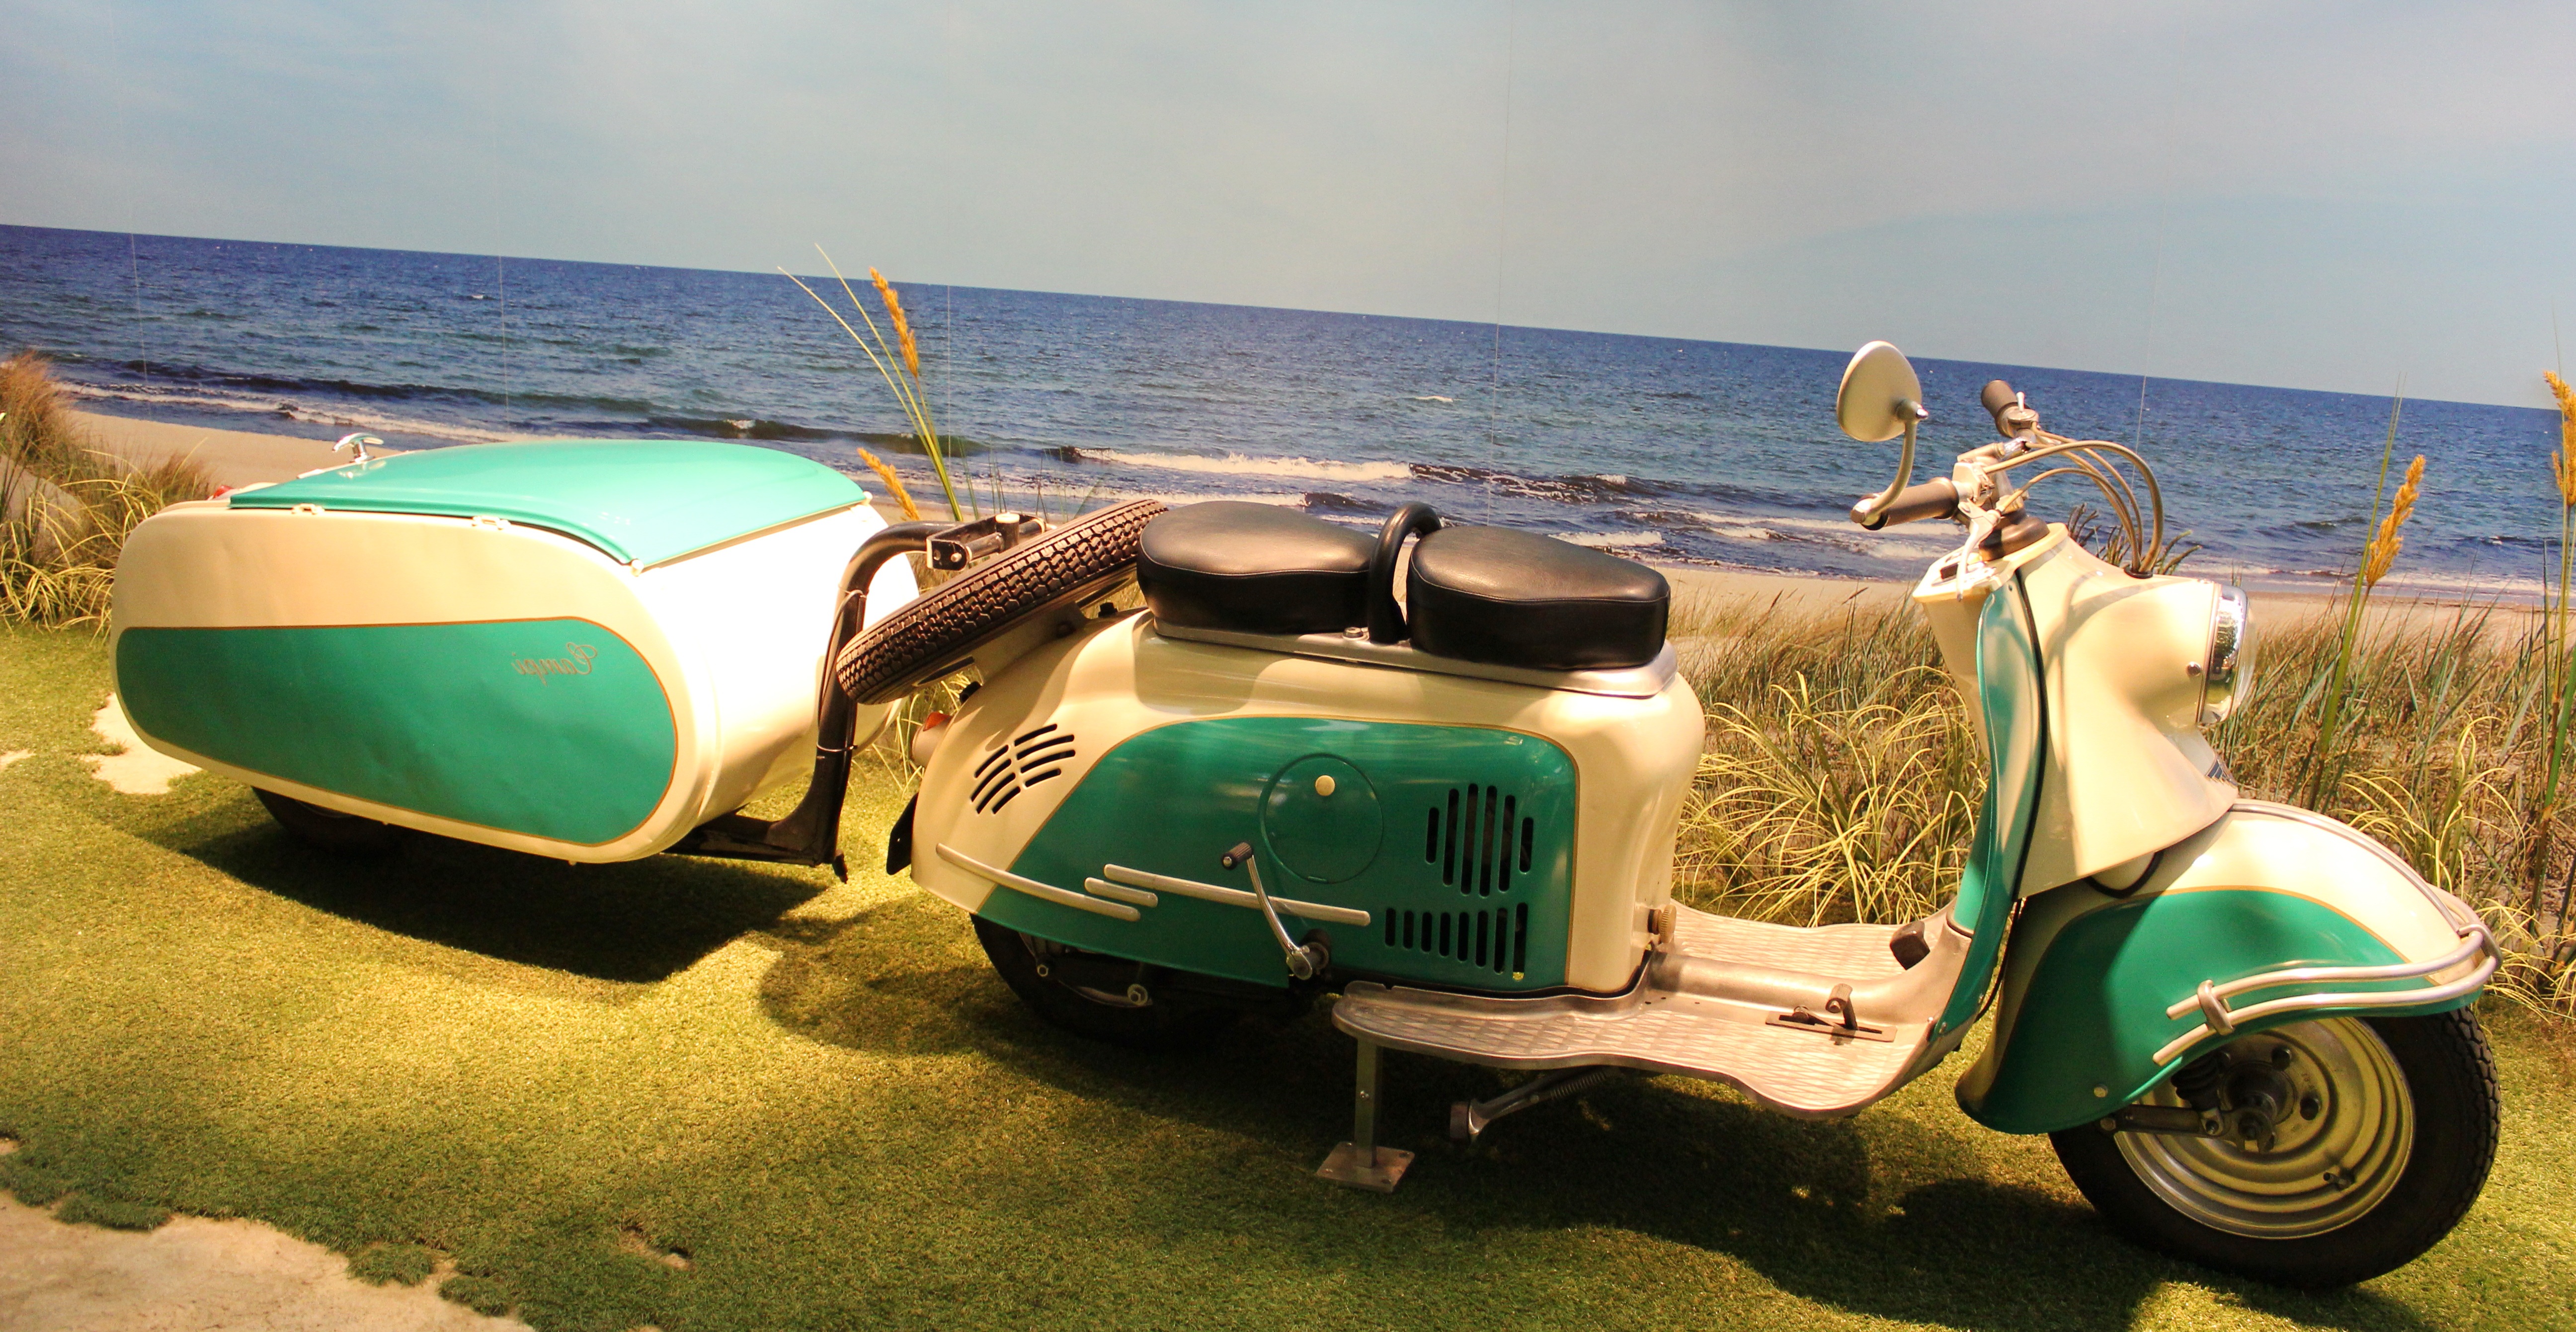
retro, old, vehicle, motorcycle, leisure, motor scooter, moped, scooter, oldtimer, vespa, bikes, roller, historically, cult, two wheeled vehicle, retro car